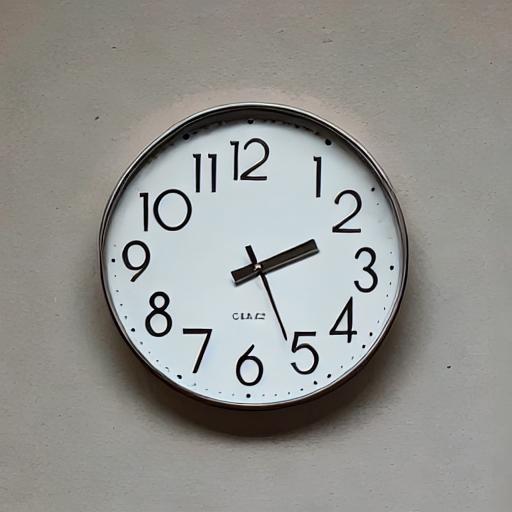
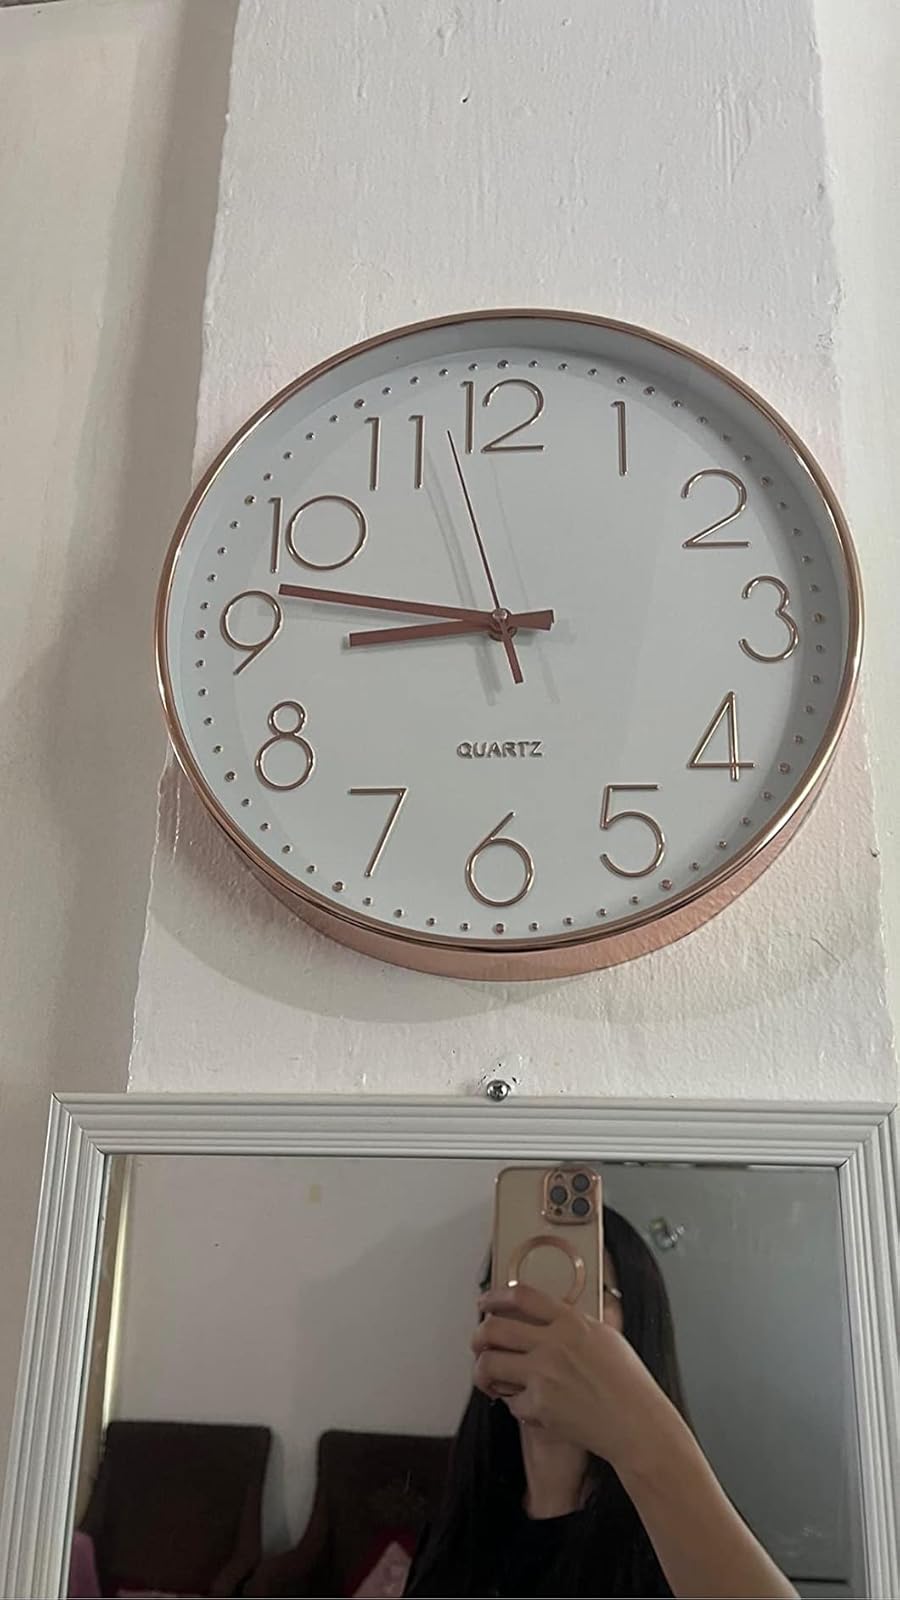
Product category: clock
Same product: no